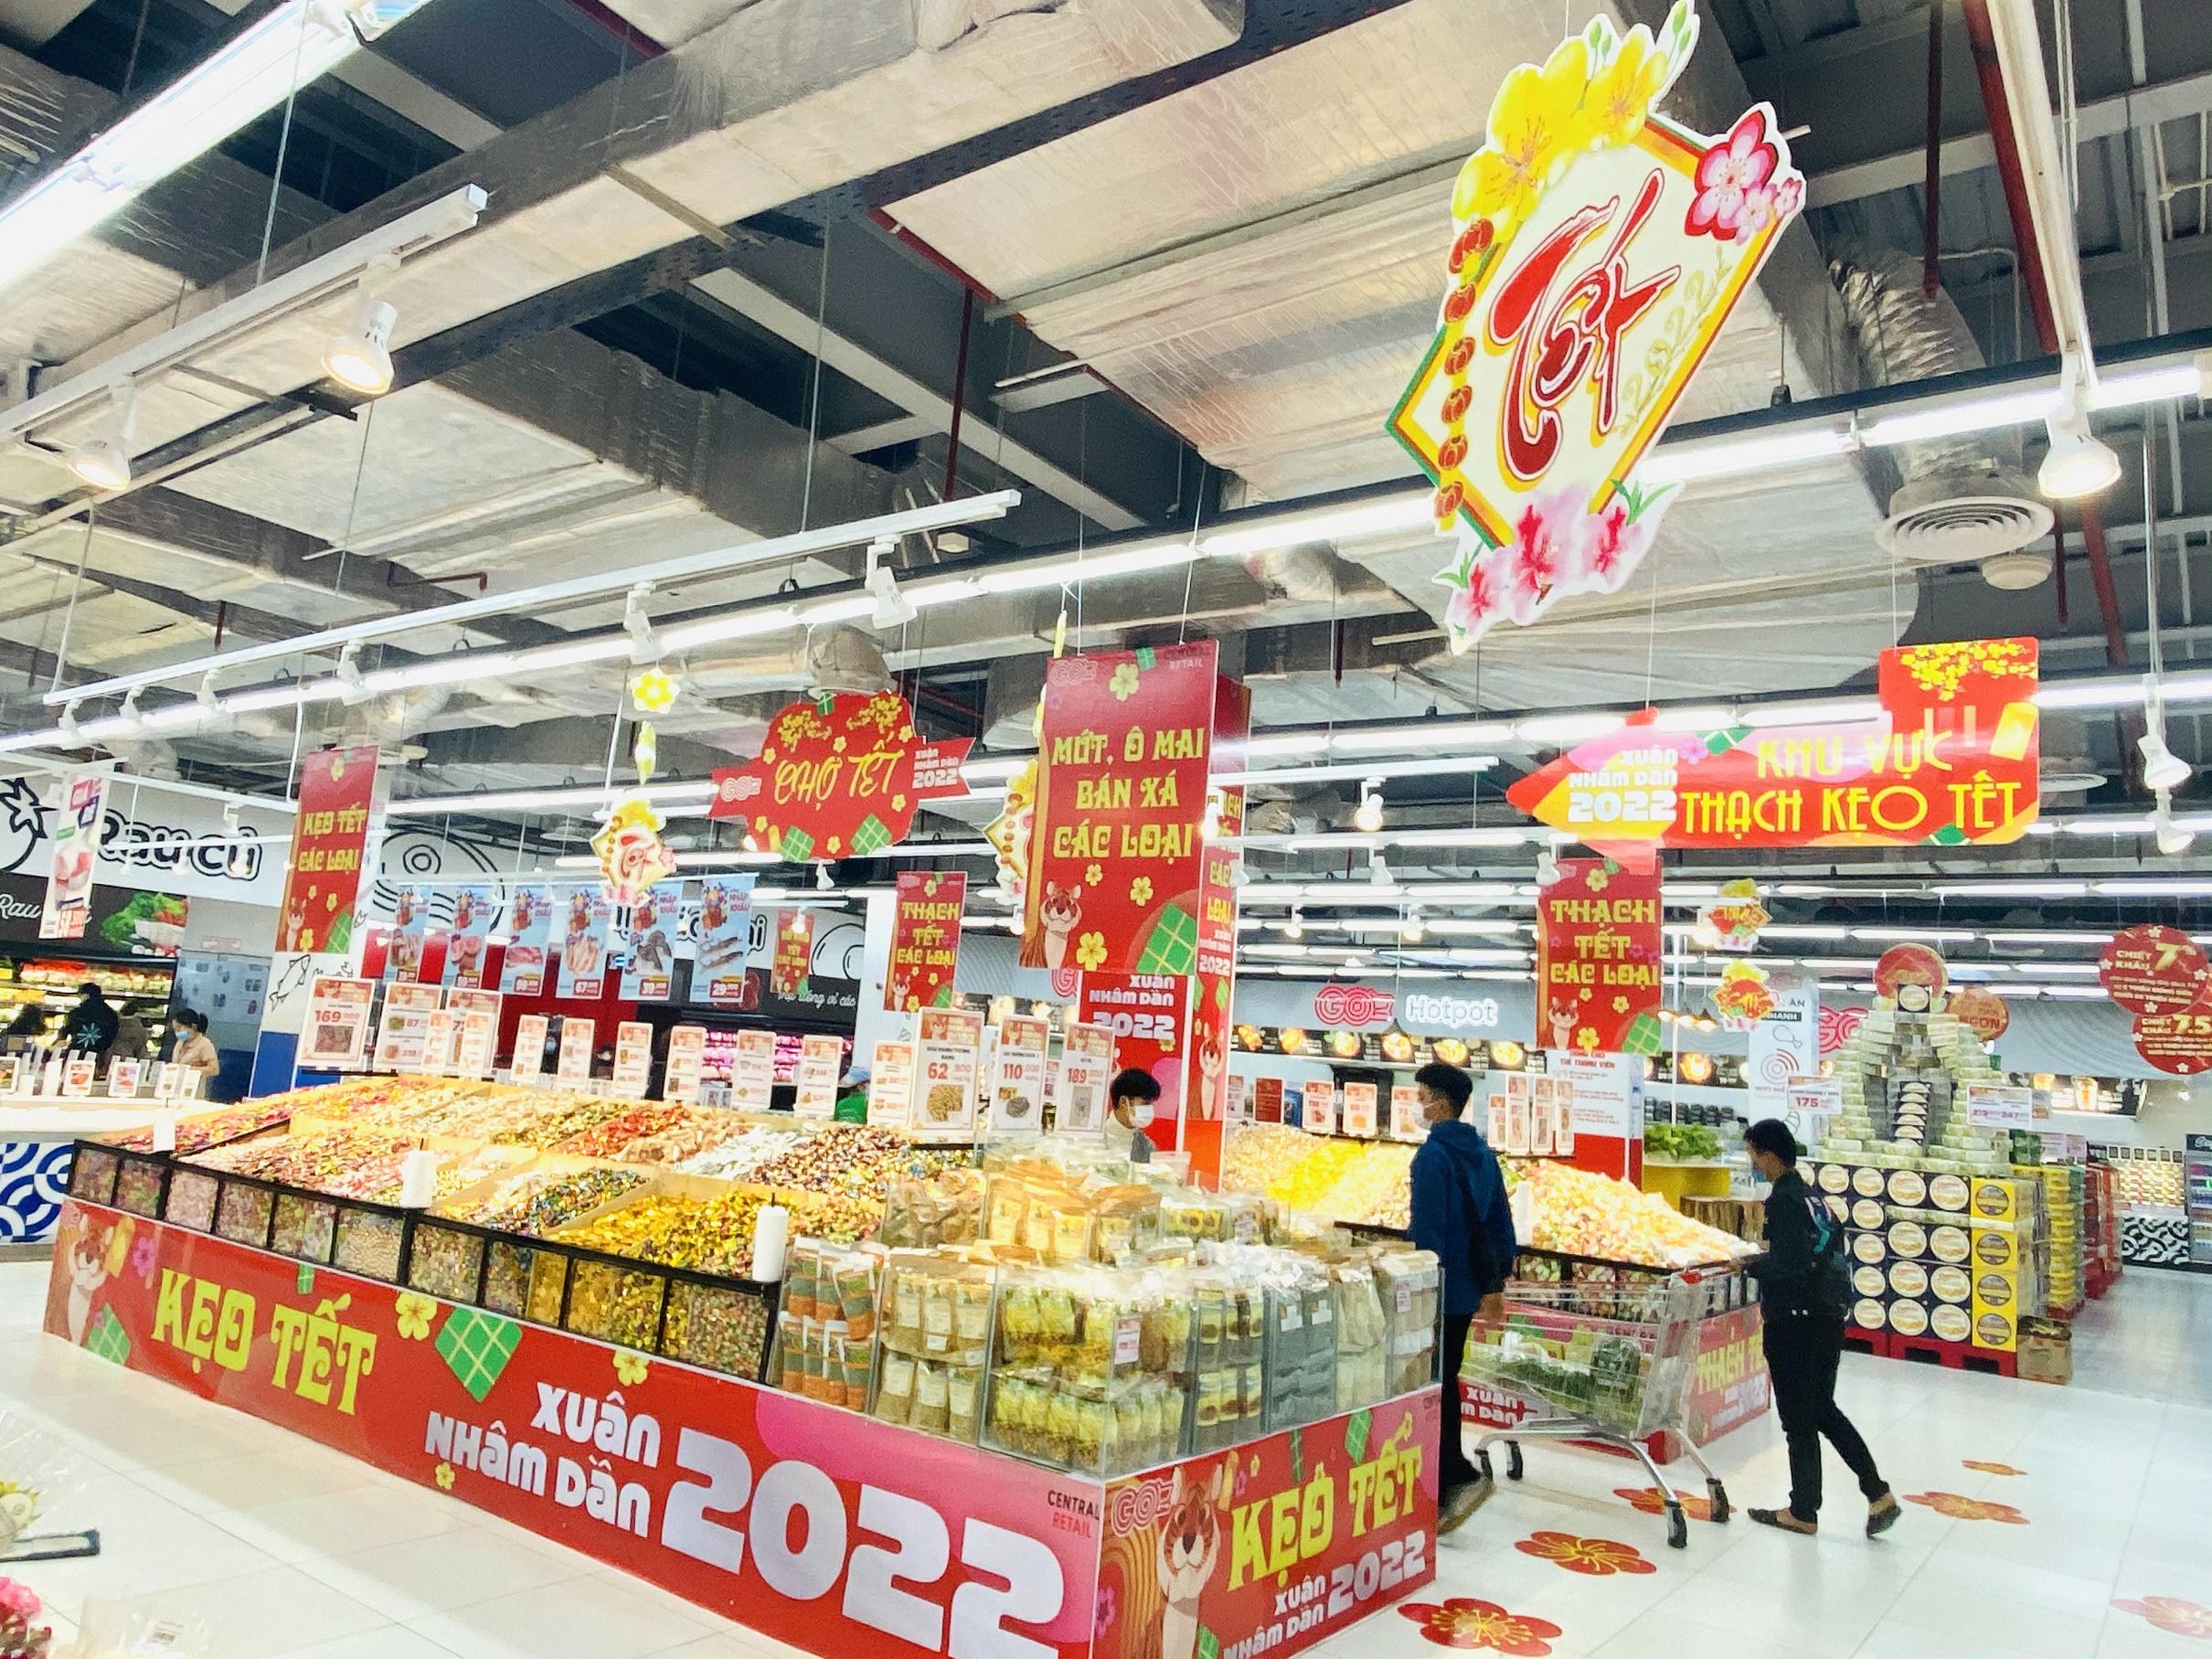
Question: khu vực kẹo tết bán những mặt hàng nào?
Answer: khu vực kẹo tết bán kẹo, thạch, mứt, ô mai tết